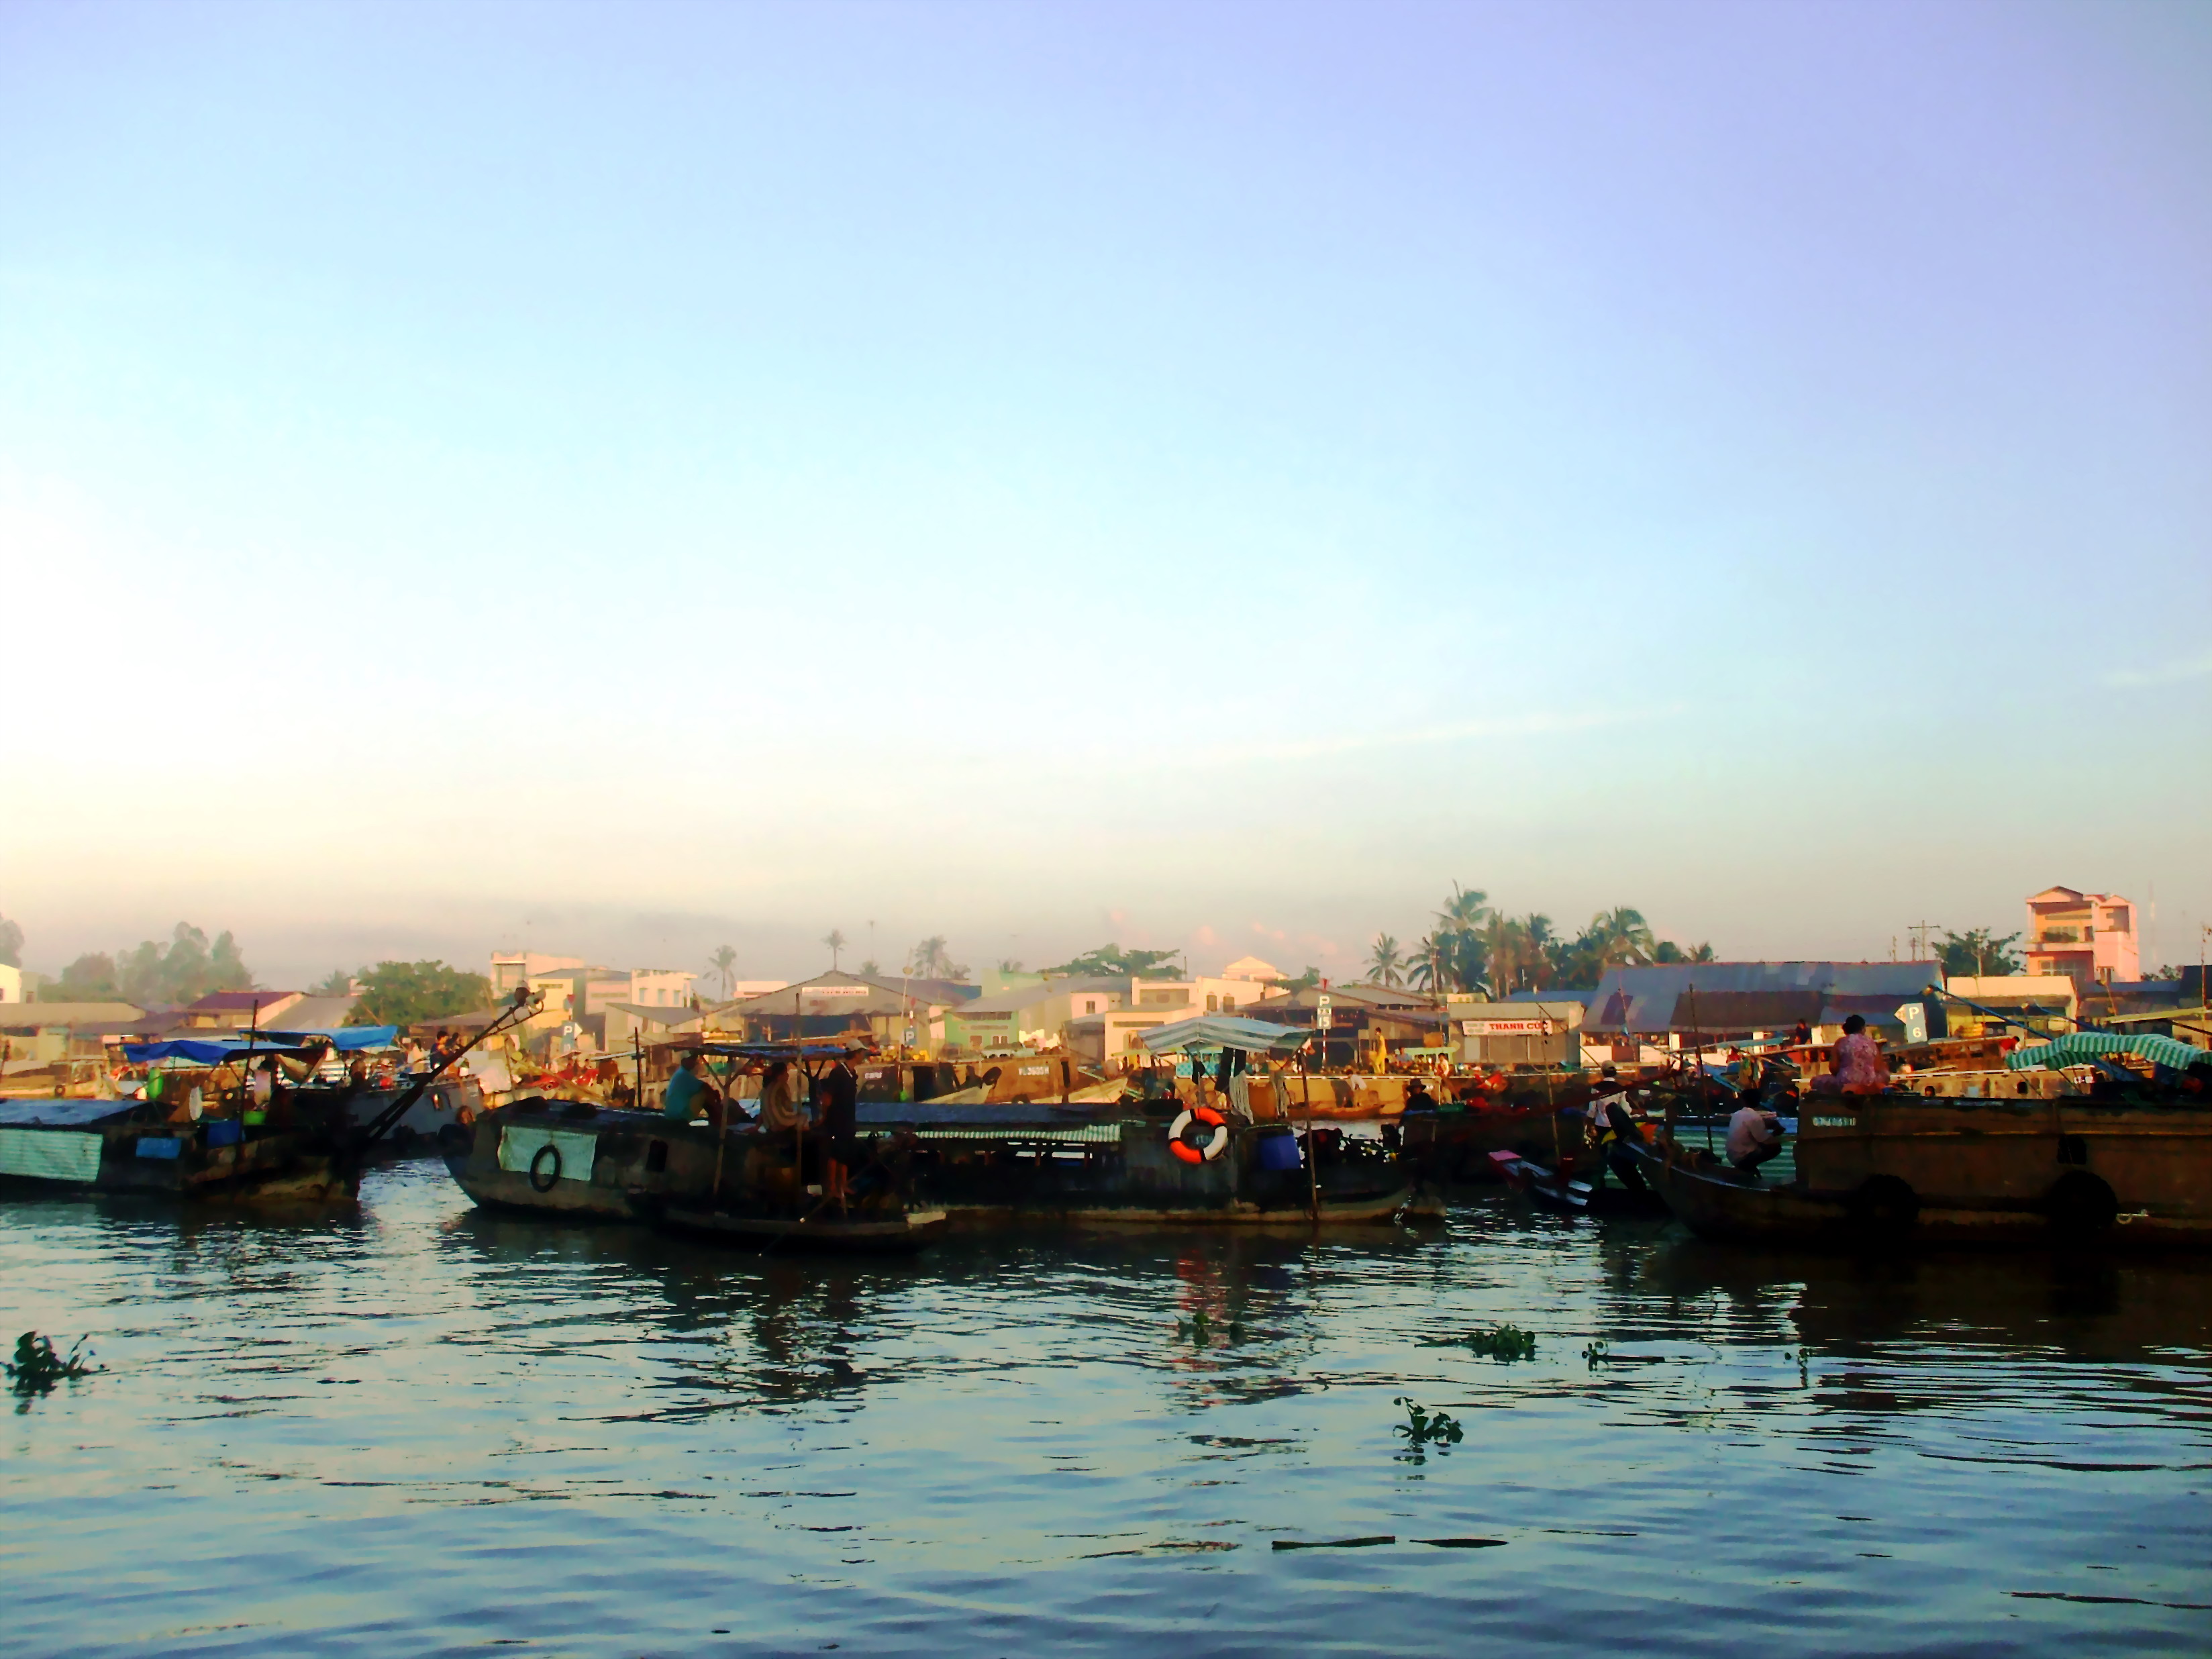
user: text: Loại hình chợ đặc trưng nào được thể hiện trong bức ảnh này?
assistant: text: Chợ nổi.

user: text: Hoạt động giao thương truyền thống nào của vùng đồng bằng sông nước Việt Nam được mô tả trong bức ảnh này?
assistant: text: Chợ nổi, một nét văn hóa đặc trưng nơi người dân buôn bán hàng hóa trên sông.

user: text: Mối quan hệ chính giữa những chiếc thuyền và các tòa nhà ở bờ sông trong bức ảnh này là gì?
assistant: text: Những chiếc thuyền đóng vai trò là nơi buôn bán, vận chuyển hàng hóa và sinh hoạt, tạo nên một chợ nổi sôi động, hoạt động song song và có mối liên hệ với các khu dân cư, kinh doanh trên bờ sông.